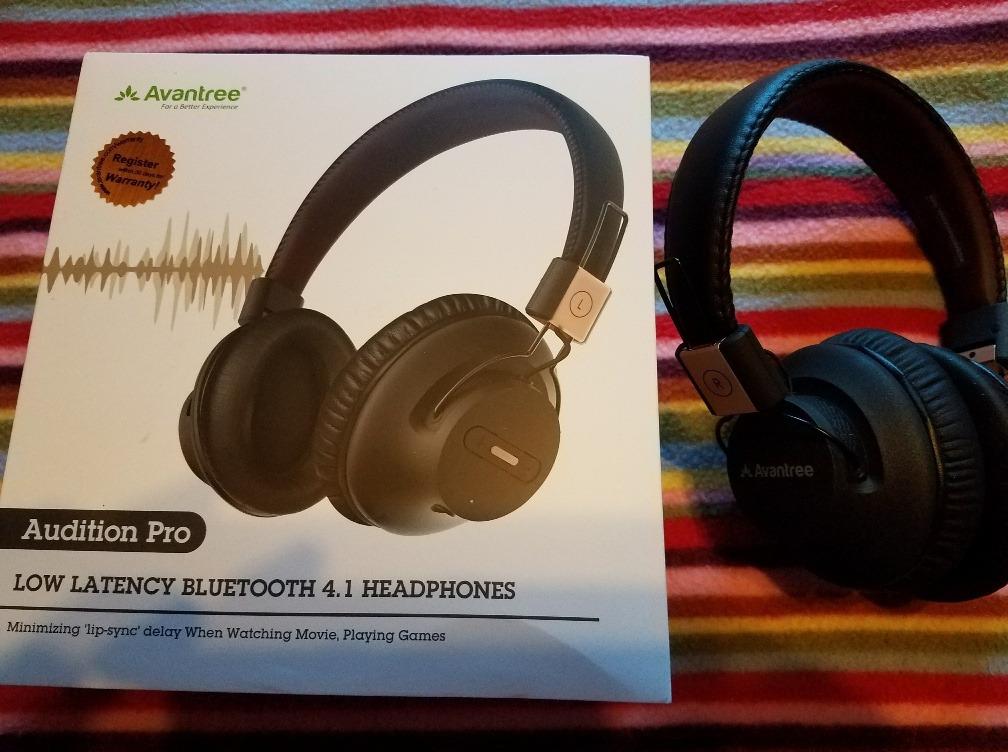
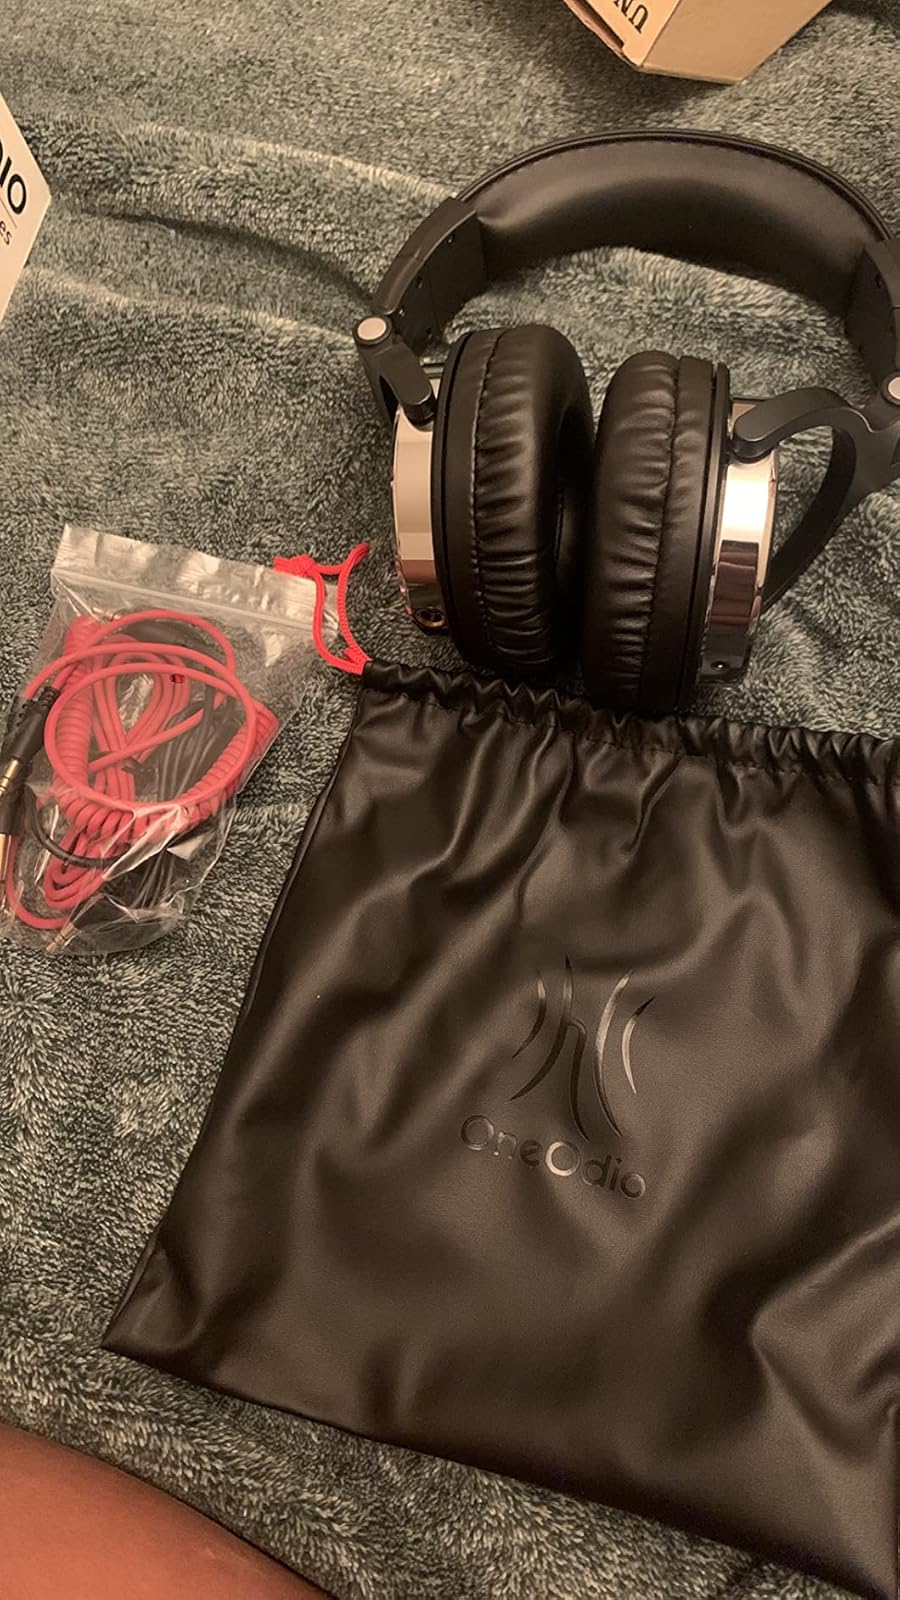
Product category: headphones
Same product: no